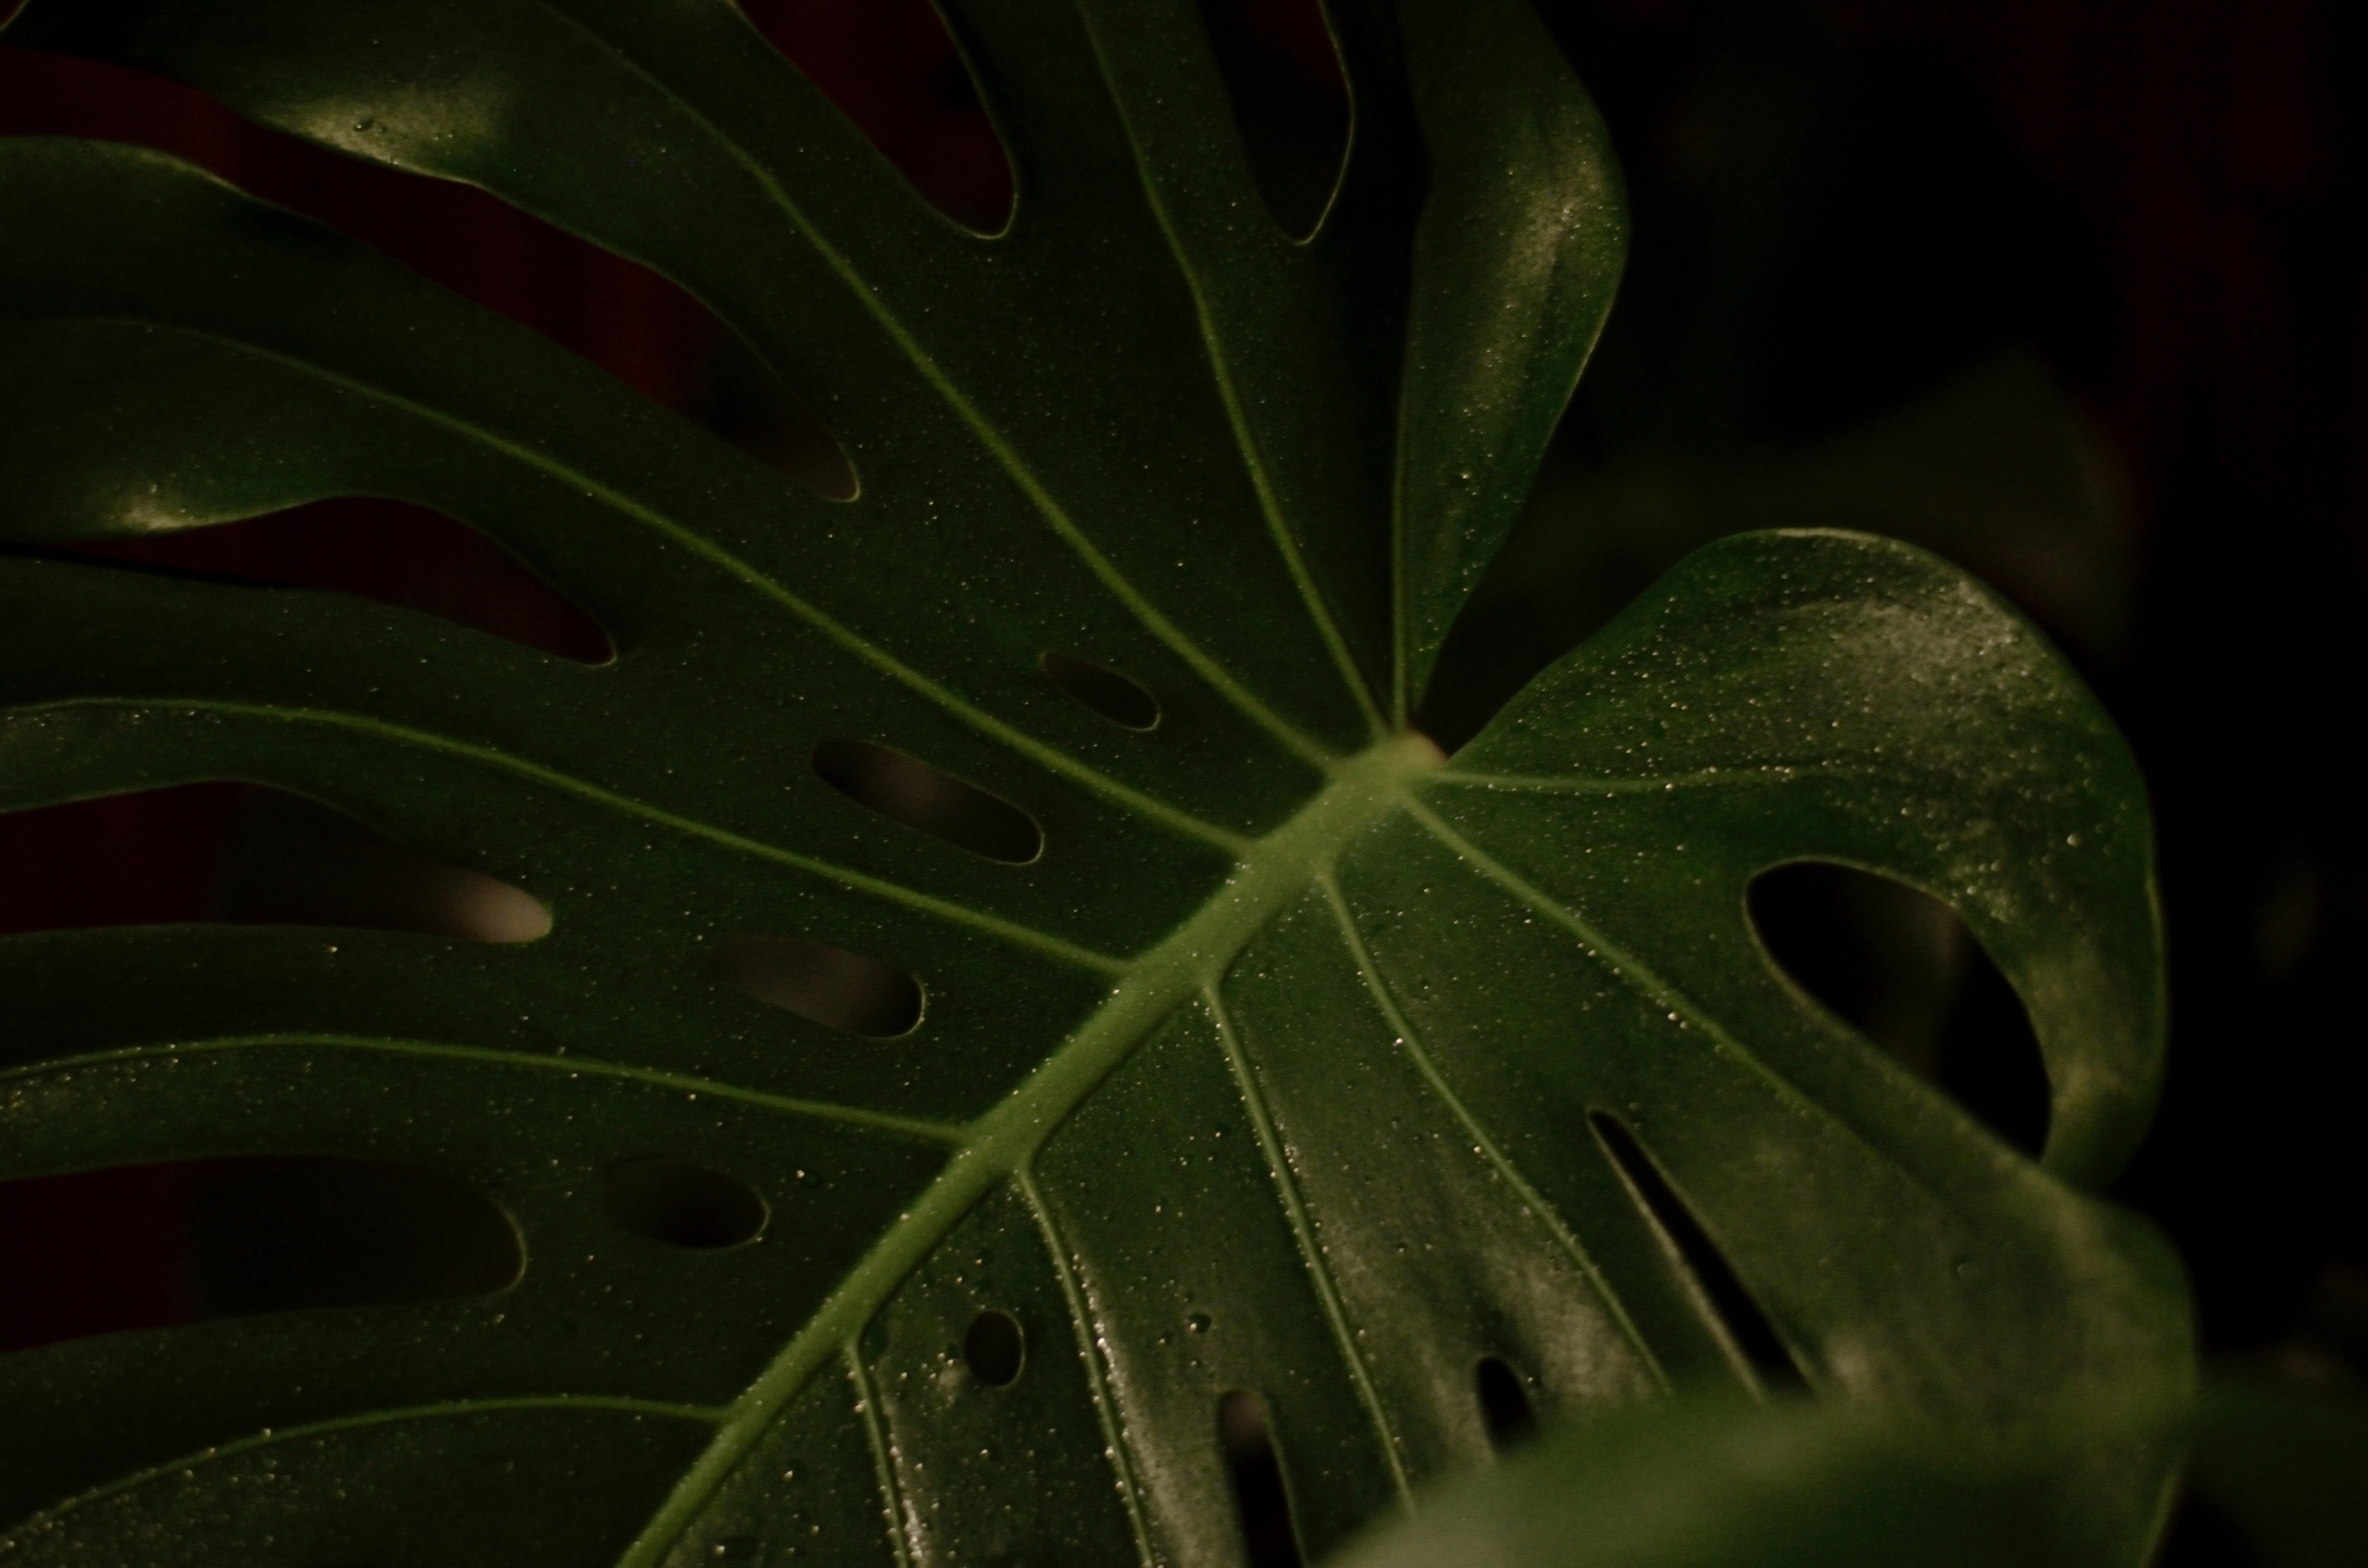
leaf, green, terrestrial plant, plant, flower, botany, close up, macro photography, photography, alismatales, arum family, space, plant stem, perennial plant